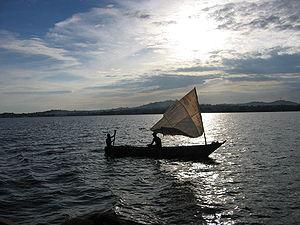
Le lac Victoria, ou Nyanza, est le plus grand lac d'Afrique et le quatrième ou le deuxième au monde en superficie avec 68 100 km². Il doit son nom à l'explorateur britannique Speke qui fut en 1858 le premier Européen à l'atteindre, et qui le baptisa en l'honneur de la reine Victoria. Situé en Afrique de l'Est, au cœur d'une zone densément peuplée, il est bordé par le Kenya au nord-est, l'Ouganda au nord et au nord-ouest et la Tanzanie au sud, sud-ouest et sud-est. Occupant une dépression encadrée par les deux branches de la vallée du grand rift, il est la source du Nil Blanc, le plus long affluent du Nil.